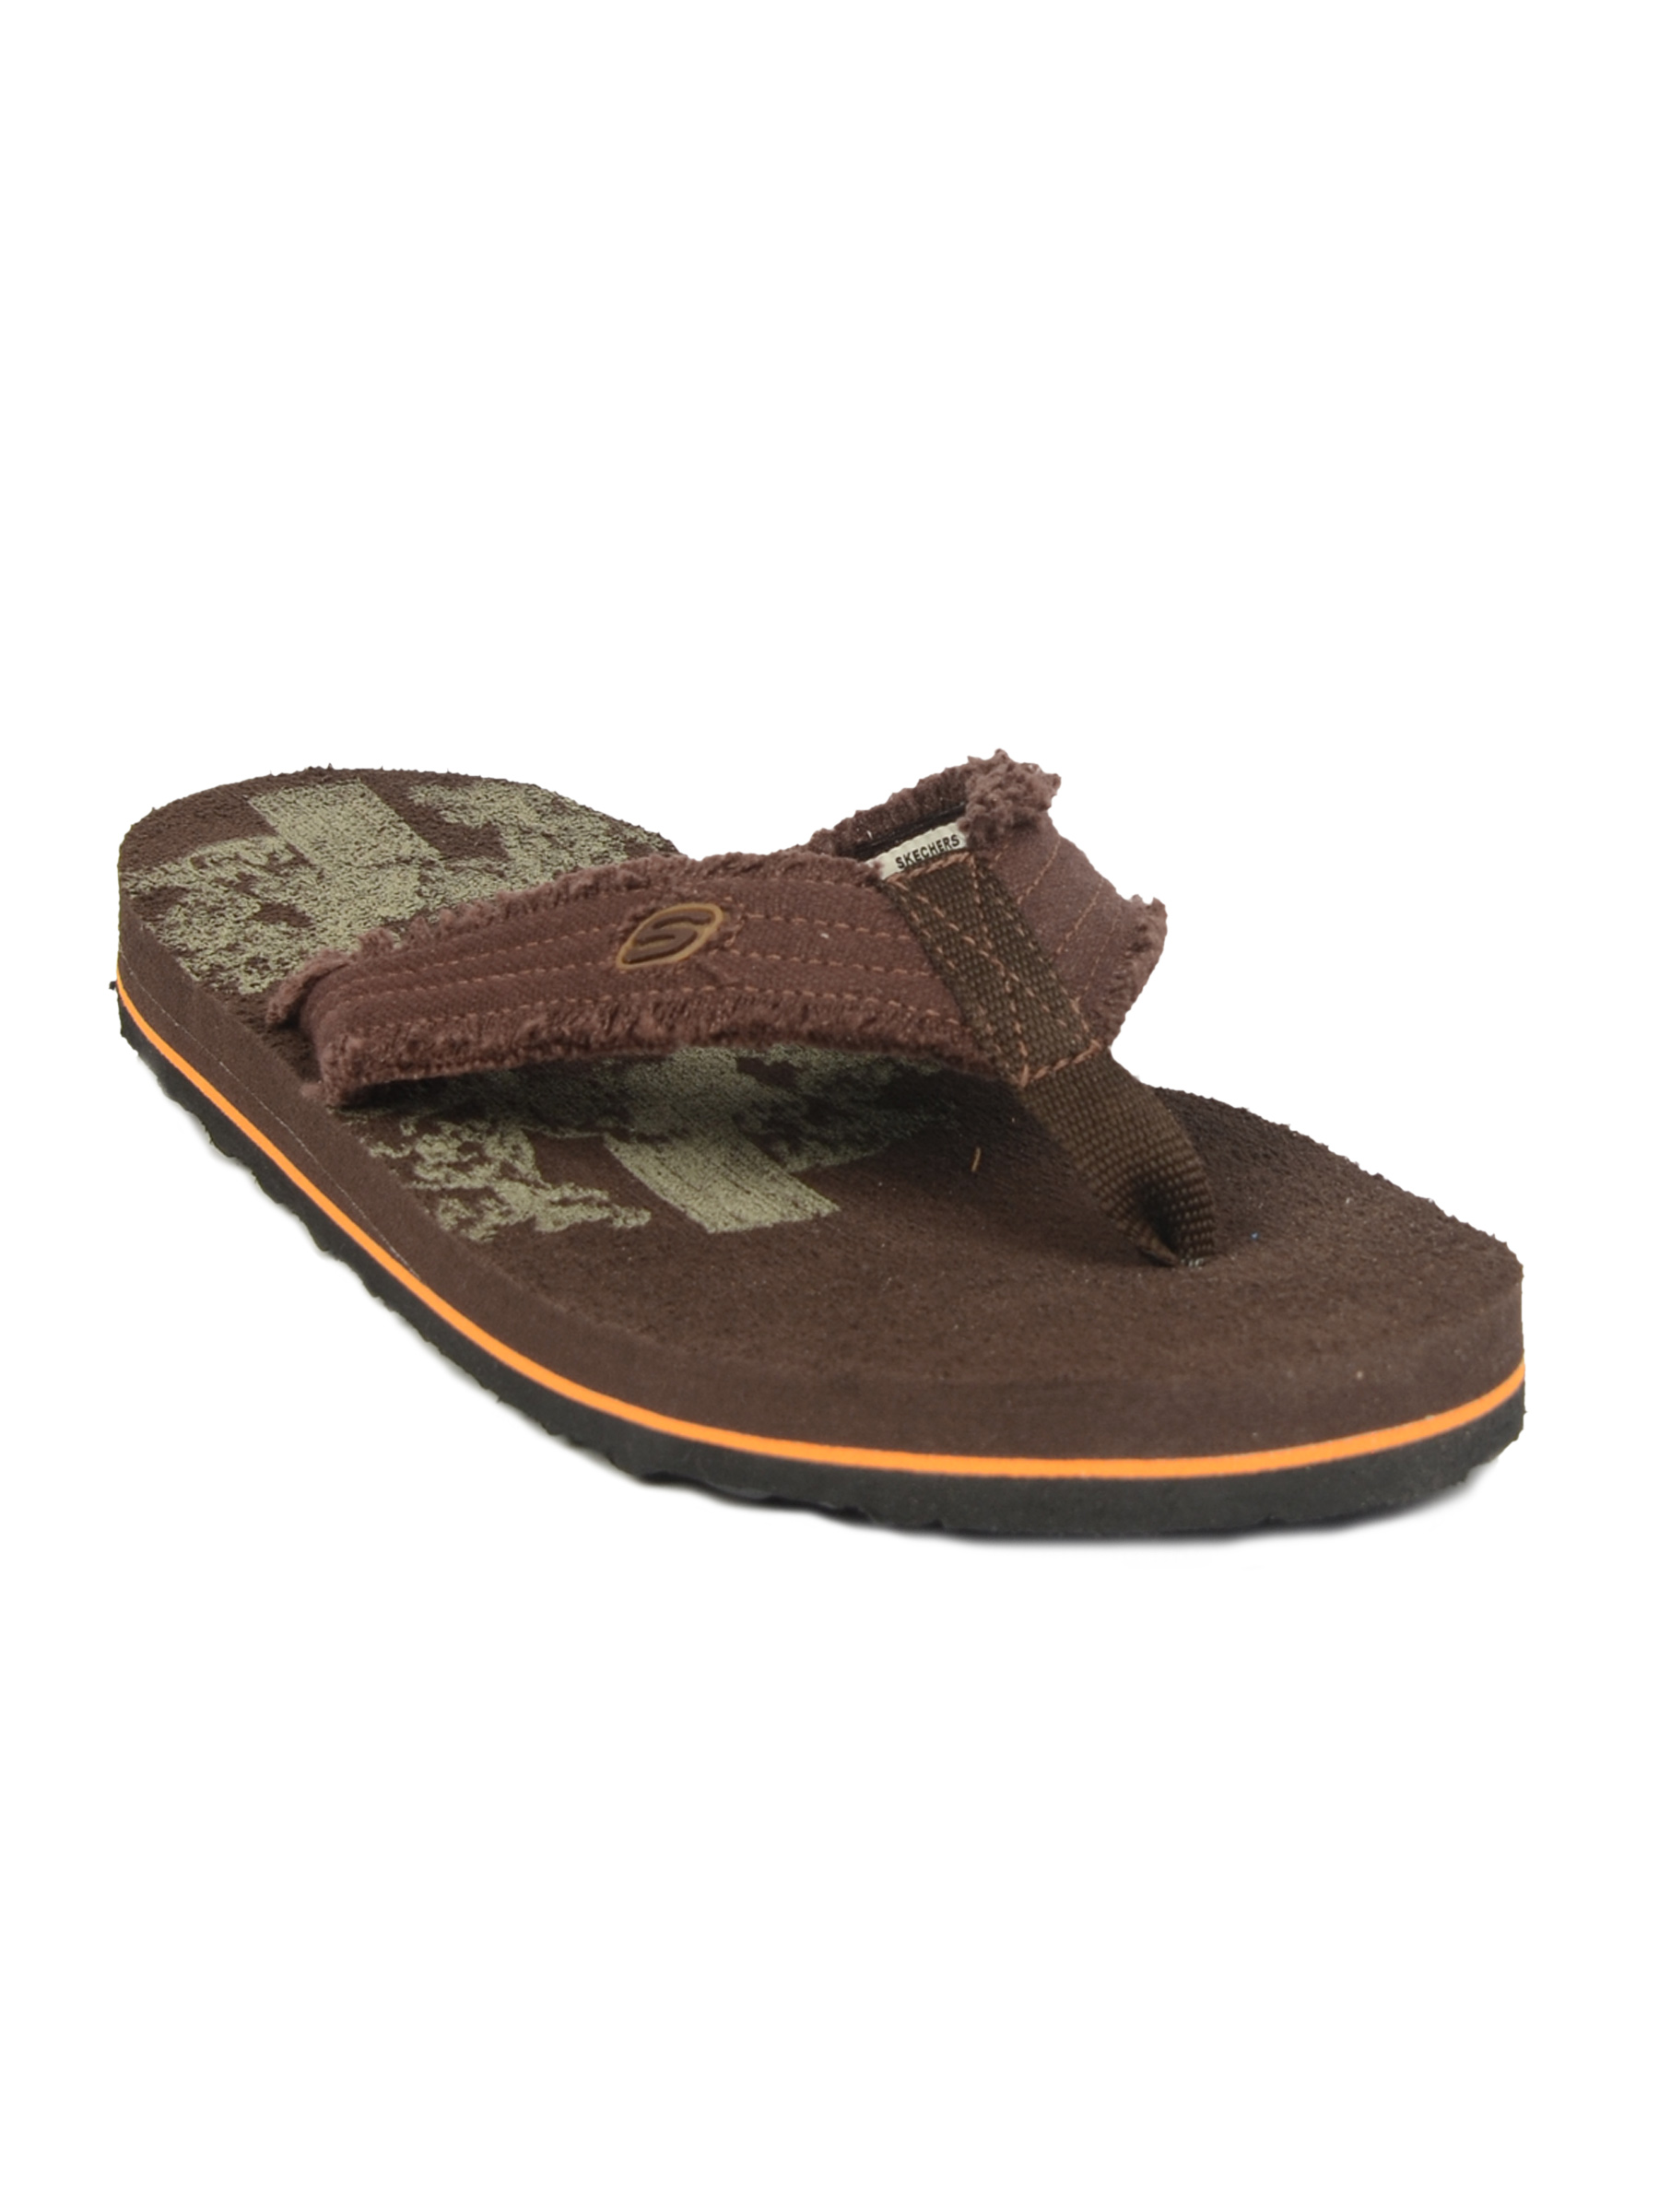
Skechers Men's Raiser Choco Flip Flop
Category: Footwear / Flip Flops / Flip Flops
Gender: Men
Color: Brown
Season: Fall 2011
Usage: Casual